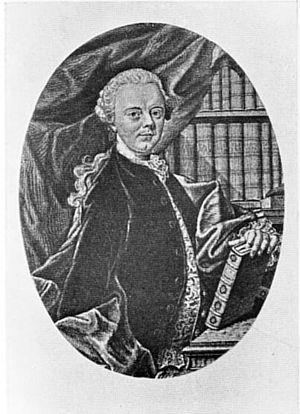
Friedrich Karl von Moser-Filseck est un homme politique, homme de lettres et théoricien politique allemand.